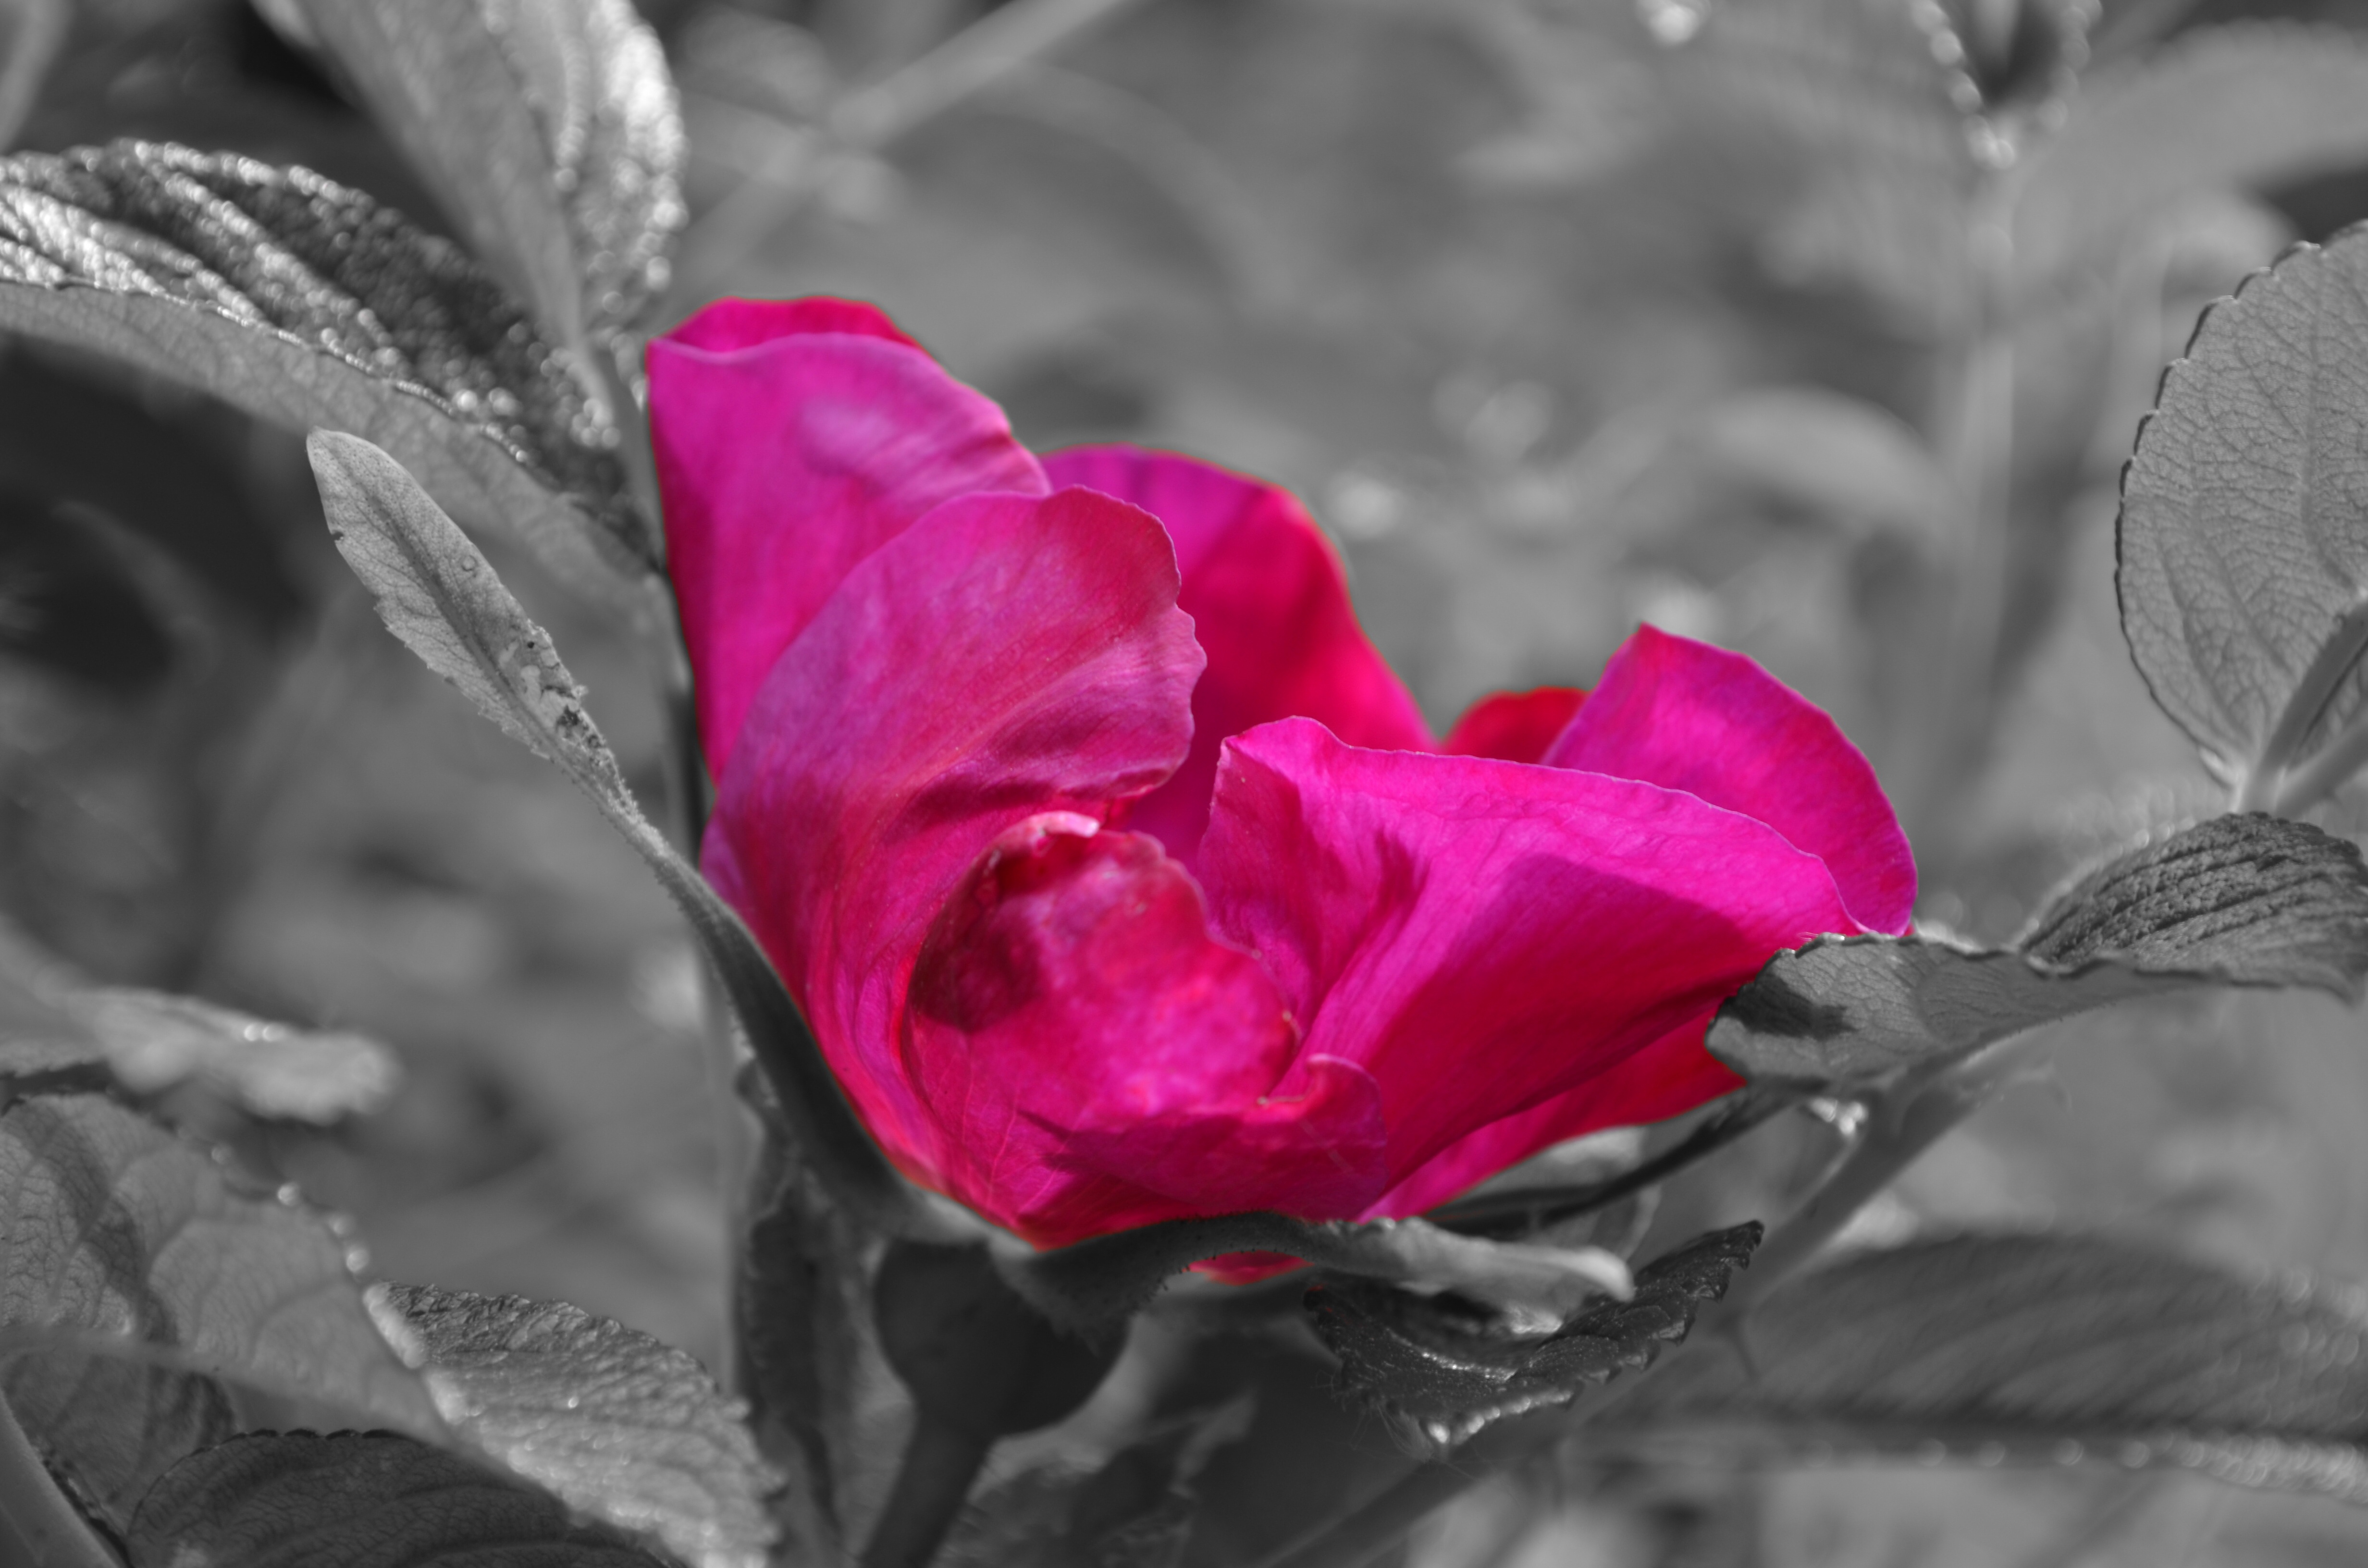
blossom, black and white, plant, photography, leaf, flower, petal, bloom, rose, red, pink, flora, close up, hibiscus, macro photography, flowering plant, garden roses, rose family, mallow, land plant